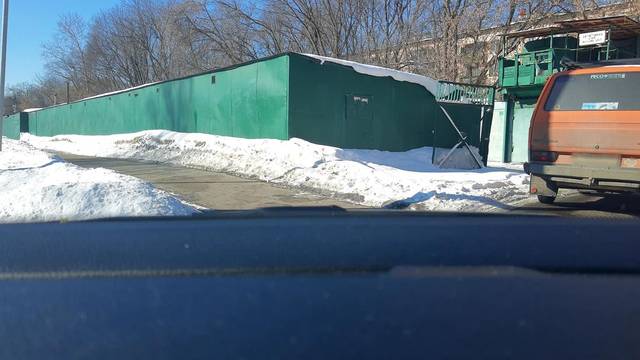
Region: Russia
Coordinates: 55.871, 37.695